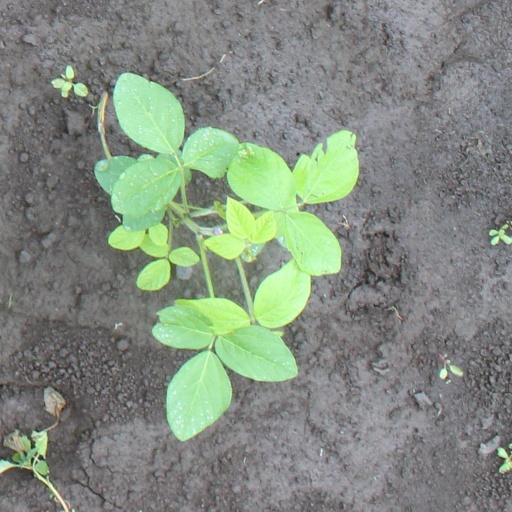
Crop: soybean